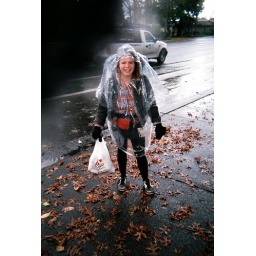
walking to the train yard in the rain. Eugene, OR